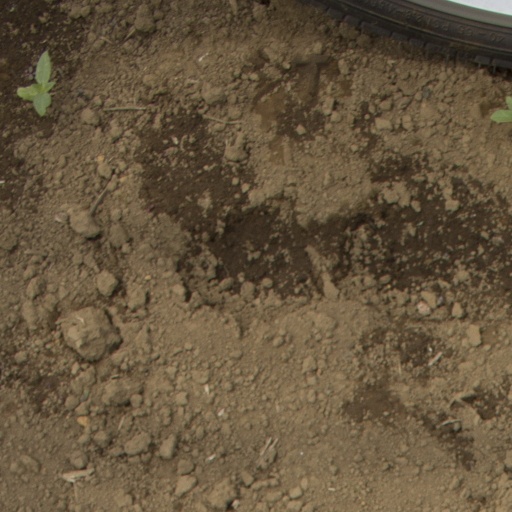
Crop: Jerusalem artichoke